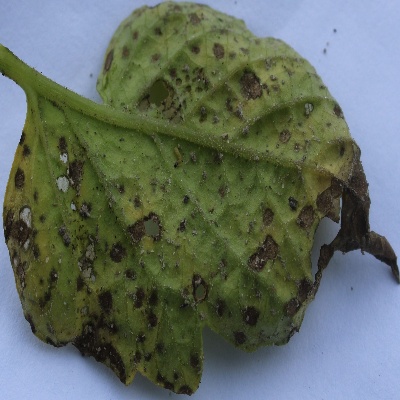
Crop: Tomato
Condition: leaf blight